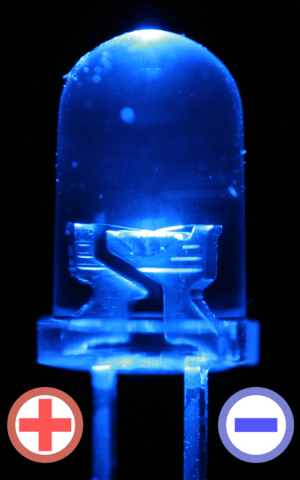
Lysdiode
En blå laveffekt-lysdiode set fra siden. Lysdiode-chippen er nede i det højre bens hulning, som også virker som reflektor. Det højre ben fungerer også som køleplade.
En lysdiode, IR-diode eller UV-diode er en ensretterdiode og en transducer, som omsætter elektrisk energi til et smalt bølgelængdeinterval i et af følgende områder: Infrarødt, synligt eller nær-ultraviolet lys.